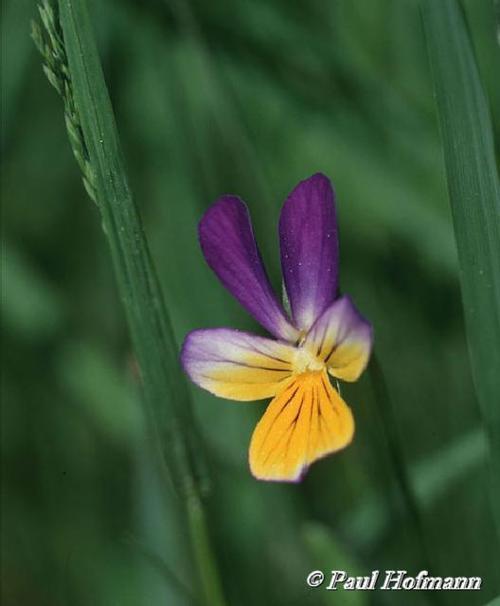
Flower: Pansy